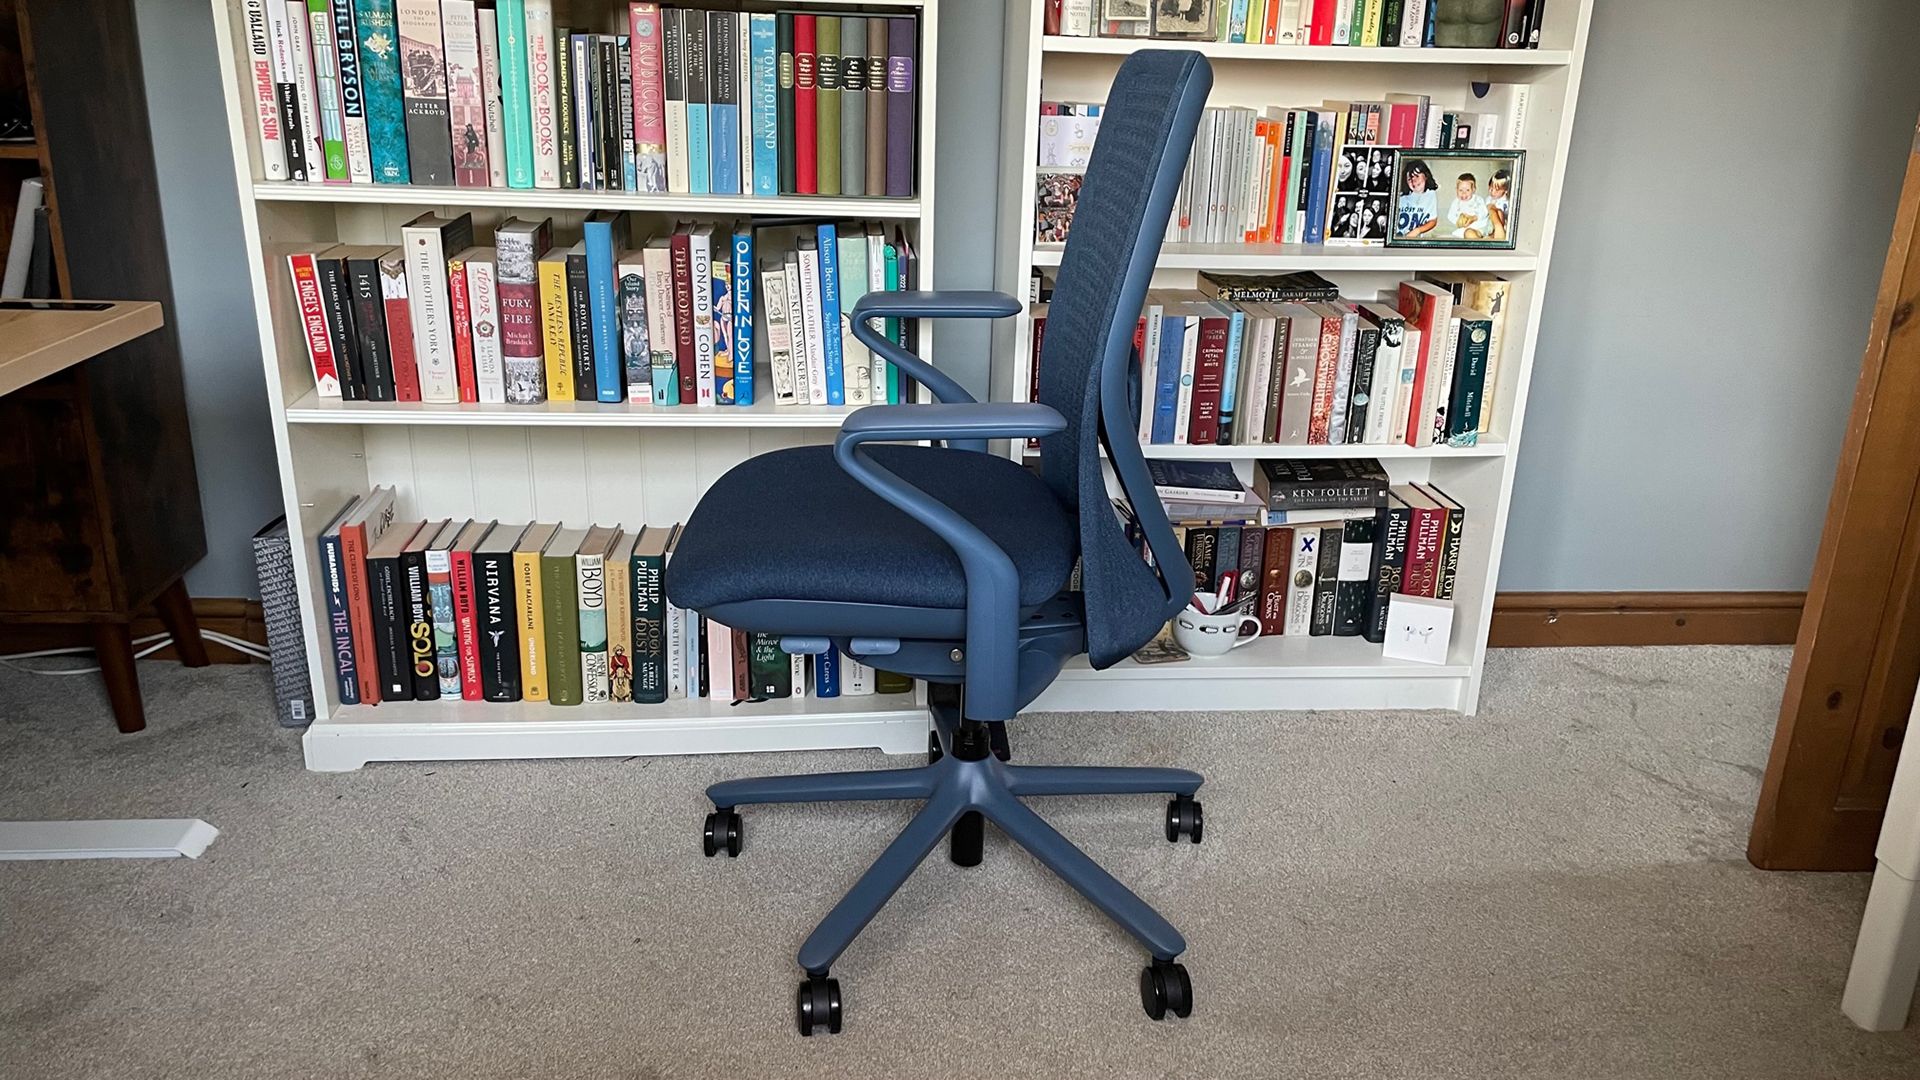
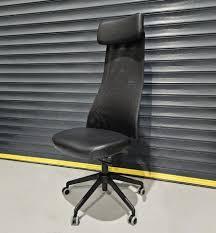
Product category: items_chair
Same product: no